2021 World Snooker Championship

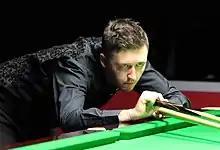
Kyren Wilson won five straight frames to defeat third seed Neil Robertson.

The quarter-finals were played on 27 and 28 April as best of 25 frames held over three sessions. Robertson played Wilson, and took a 5–3 lead after the opening session. After they were tied at 8–8 at the end of the second session, Wilson won five straight frames to win the match 13–8. Selby defeated Williams with a . With a of 99 per cent in the first four frames, Selby won the opening session 6–2, before winning seven of the next eight to win 13–3. Throughout the tournament, Williams was playing a where he rolled up to the reds, rather than play a to bring the to the , which other players such as O'Sullivan had also attempted. Williams defended the strategy and commented that he had received backlash from fans and fellow players.